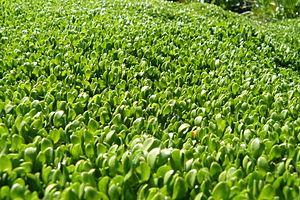
Montie des fontaines, (Montia fontana subsp. fontana), 43, Mezenc, France
La Montie des fontaines est une plante vivace ou bisannuelle de la famille des Portulacaceae selon la classification classique ou des Montiaceae selon la classification phylogénétique et du genre Montia. Principalement montagnarde, elle est propre aux biotopes humides et acides d'Europe.